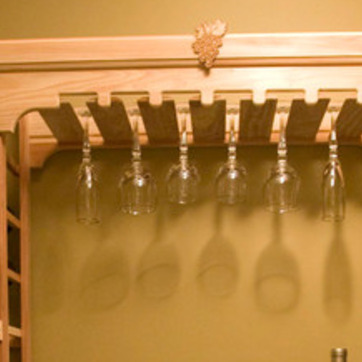
Material: glass